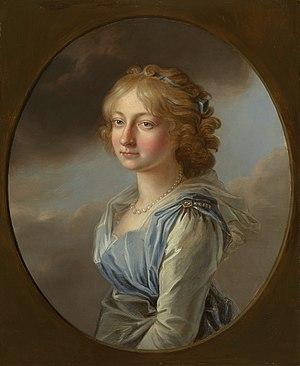
La princesse Antoinette de Saxe-Cobourg-Saalfeld était une princesse allemande de la Maison de Wettin. Par mariage, elle était duchesse de Wurtemberg. Par son fils aîné survivant, elle est l'aïeule de la Maison de Wurtemberg.
Alexandre de Wurtemberg, né le 24 avril 1771, mort le 4 avril 1833, fut un général de cavalerie russe, et occupa le poste de gouverneur de Biélorussie. Il est le fils de Frédéric-Eugène de Wurtemberg et de Frédérique-Dorothée de Brandebourg-Schwedt, et donc duc de Wurtemberg.